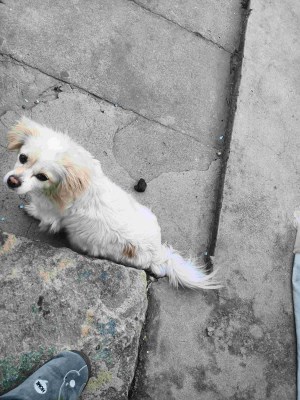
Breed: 3336-n000121-chinese_rural_dog